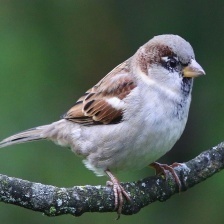
Species: HOUSE SPARROW
Scientific name: PASSER DOMESTICUS